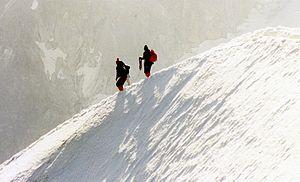
Chamonix-Mont-Blanc, ou plus communément Chamonix, est une commune française située dans le département de la Haute-Savoie, en région Auvergne-Rhône-Alpes. La commune de Chamonix-Mont-Blanc recouvre du nord au sud seize villages ou hameaux : le Tour, Montroc, le Planet, Argentière, les Chosalets, la Joux, le Lavancher, les Tines, les Bois, les Praz de Chamonix, Chamonix-Mont-Blanc, les Pècles, les Mouilles, les Barrats, les Pélerins, les Gaillands, les Bossons.